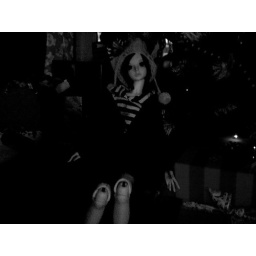
my kai is by the christmas tree and presants oh and i made him that hat